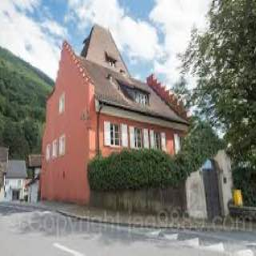
Red House